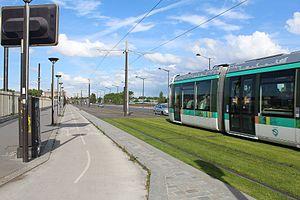
Ligne 3a du tramway d'Île-de-France au pont National, Paris.